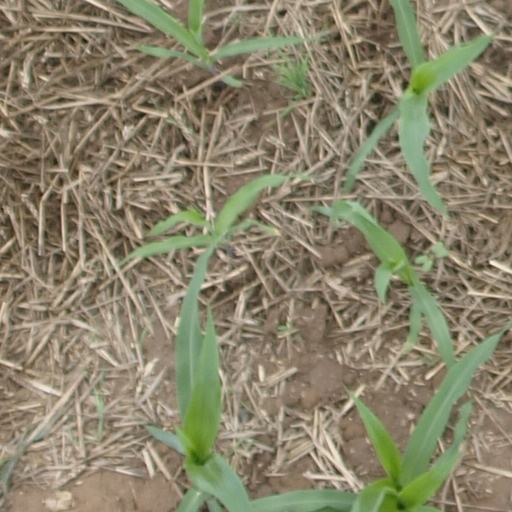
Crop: maize; corn